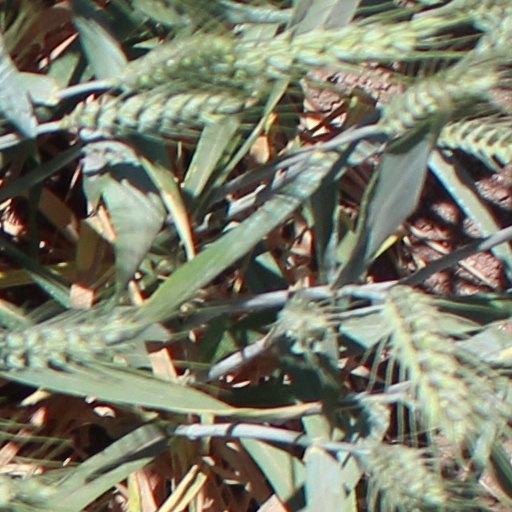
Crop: wheat